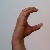
The image shows a hand gesture representing the letter 'C' in Indian Sign Language.